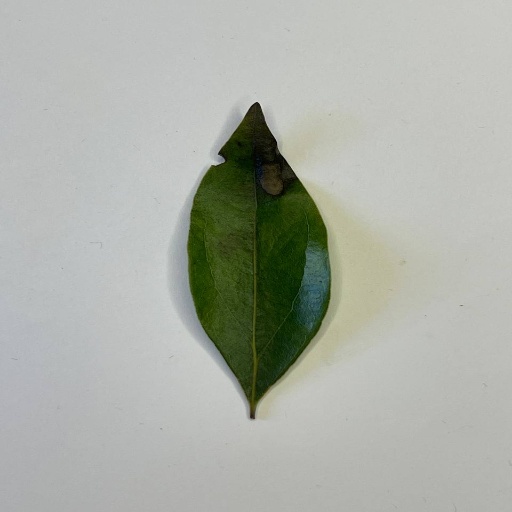
Species: Camphor
Leaf condition: Bacterial Spot